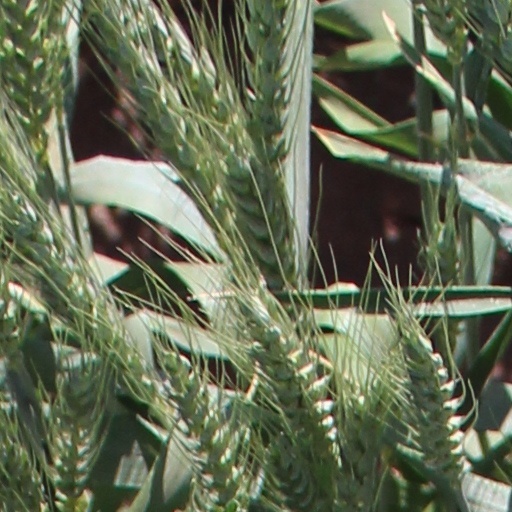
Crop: wheat